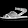
Label: Sandal